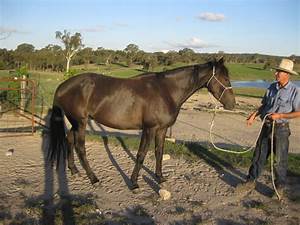
Label: horse